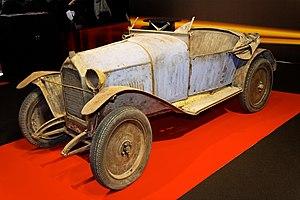
Cyclecar Mathis type P